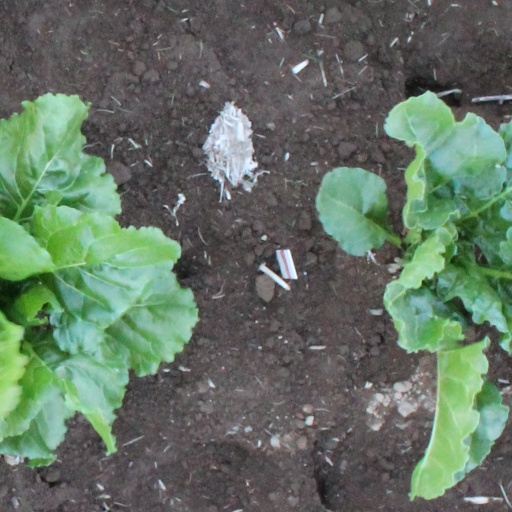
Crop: sugar beet